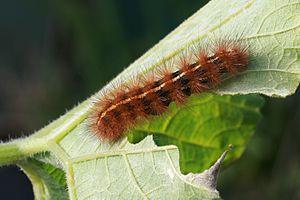
Chenille de Ardices canescens mangeant une feuille de potiron Kabocha dans la banlieue de Sydney (Nouvelle Galles du Sud, Australie). Gaeilge: Ardices canescens bolb ithe duilleog.
Spilosoma canescens est une espèce de lépidoptères de la famille des Arctiidae.